Tapioca pearl

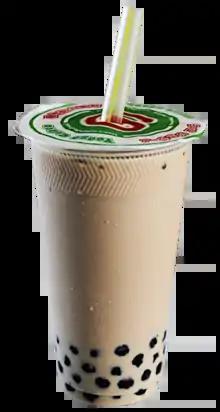
Bubble Tea

Tapioca pearls have recently gained greater global popularity due to the spread of Taiwanese bubble tea, also called "boba tea", across Europe and North America. McDonald's restaurants in Germany and Austria were temporarily selling the dessert beverage as part of their revamped McCafé menu in 2012. Tapioca pearls have also gained popularity throughout fast food restaurants in the United States like Jack In The Box and Baskin-Robbins.